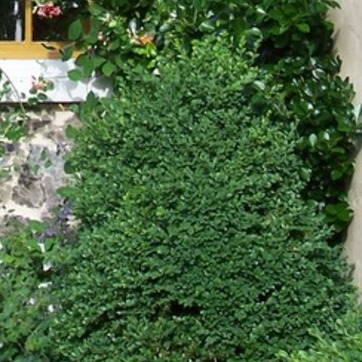
Material: foliage